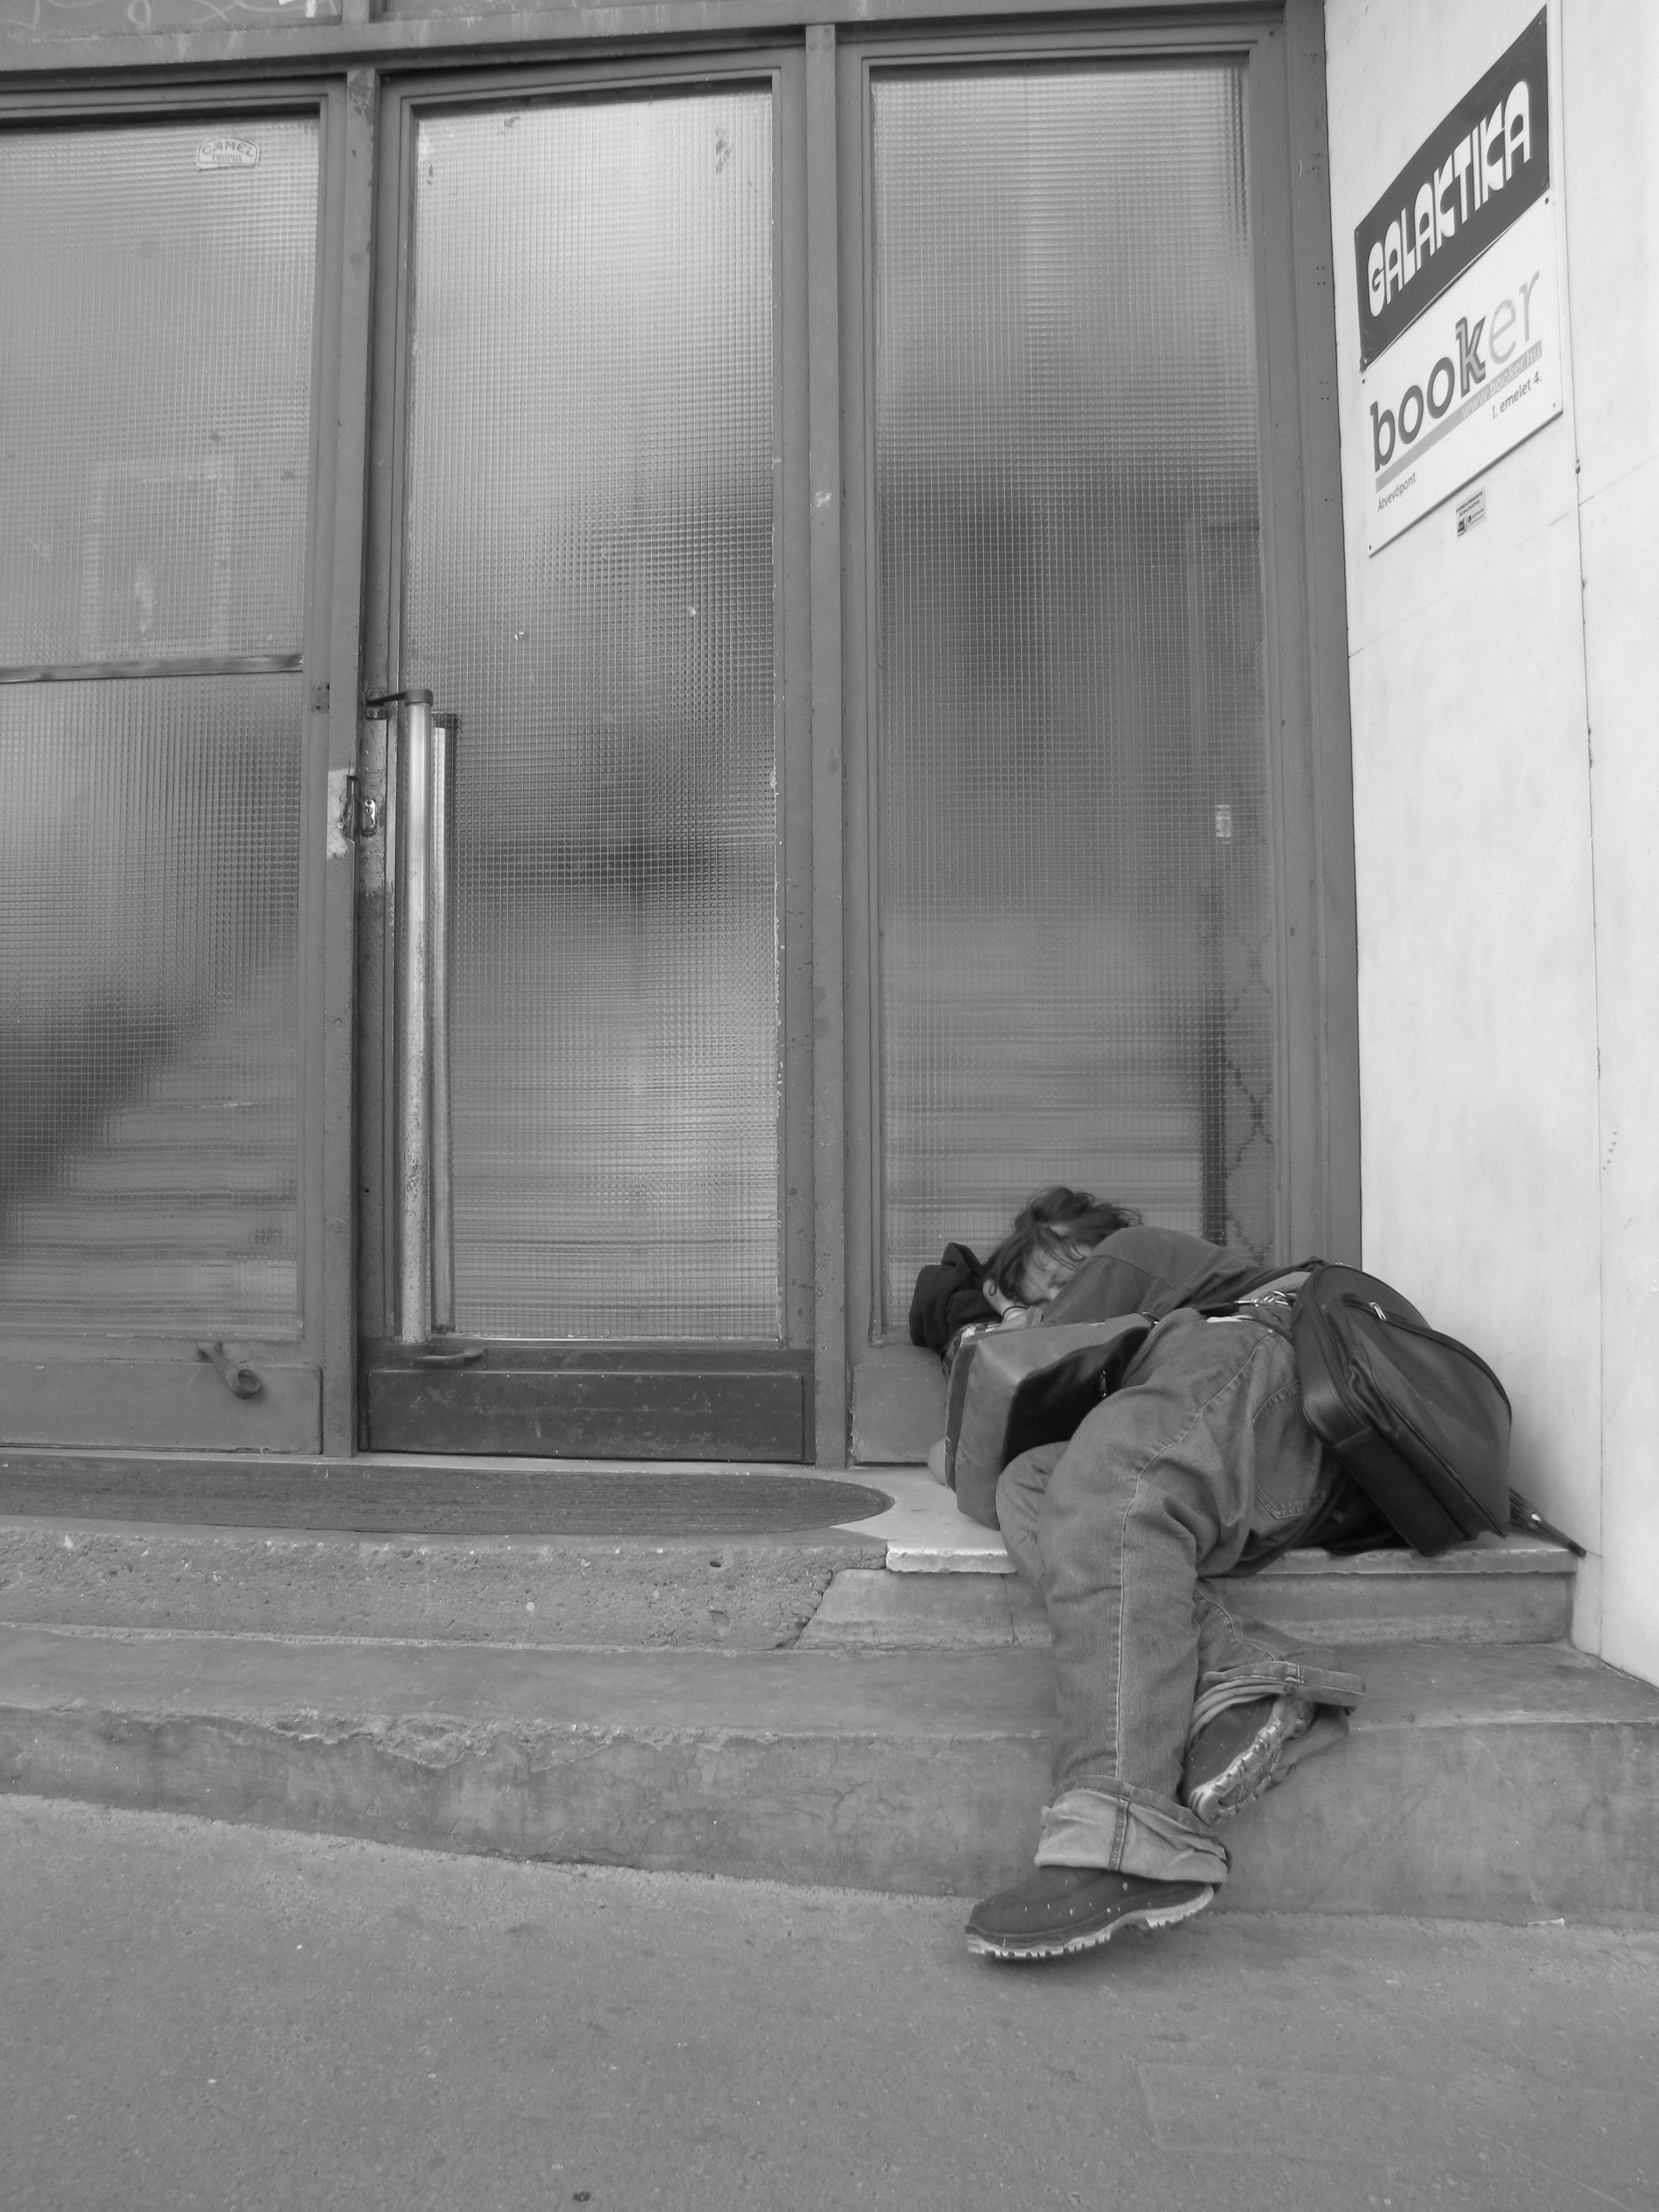
man, black and white, road, white, street, photography, entrance, black, monochrome, gate, homeless, sleep, infrastructure, photograph, shape, monochrome photography, fed ln lk li